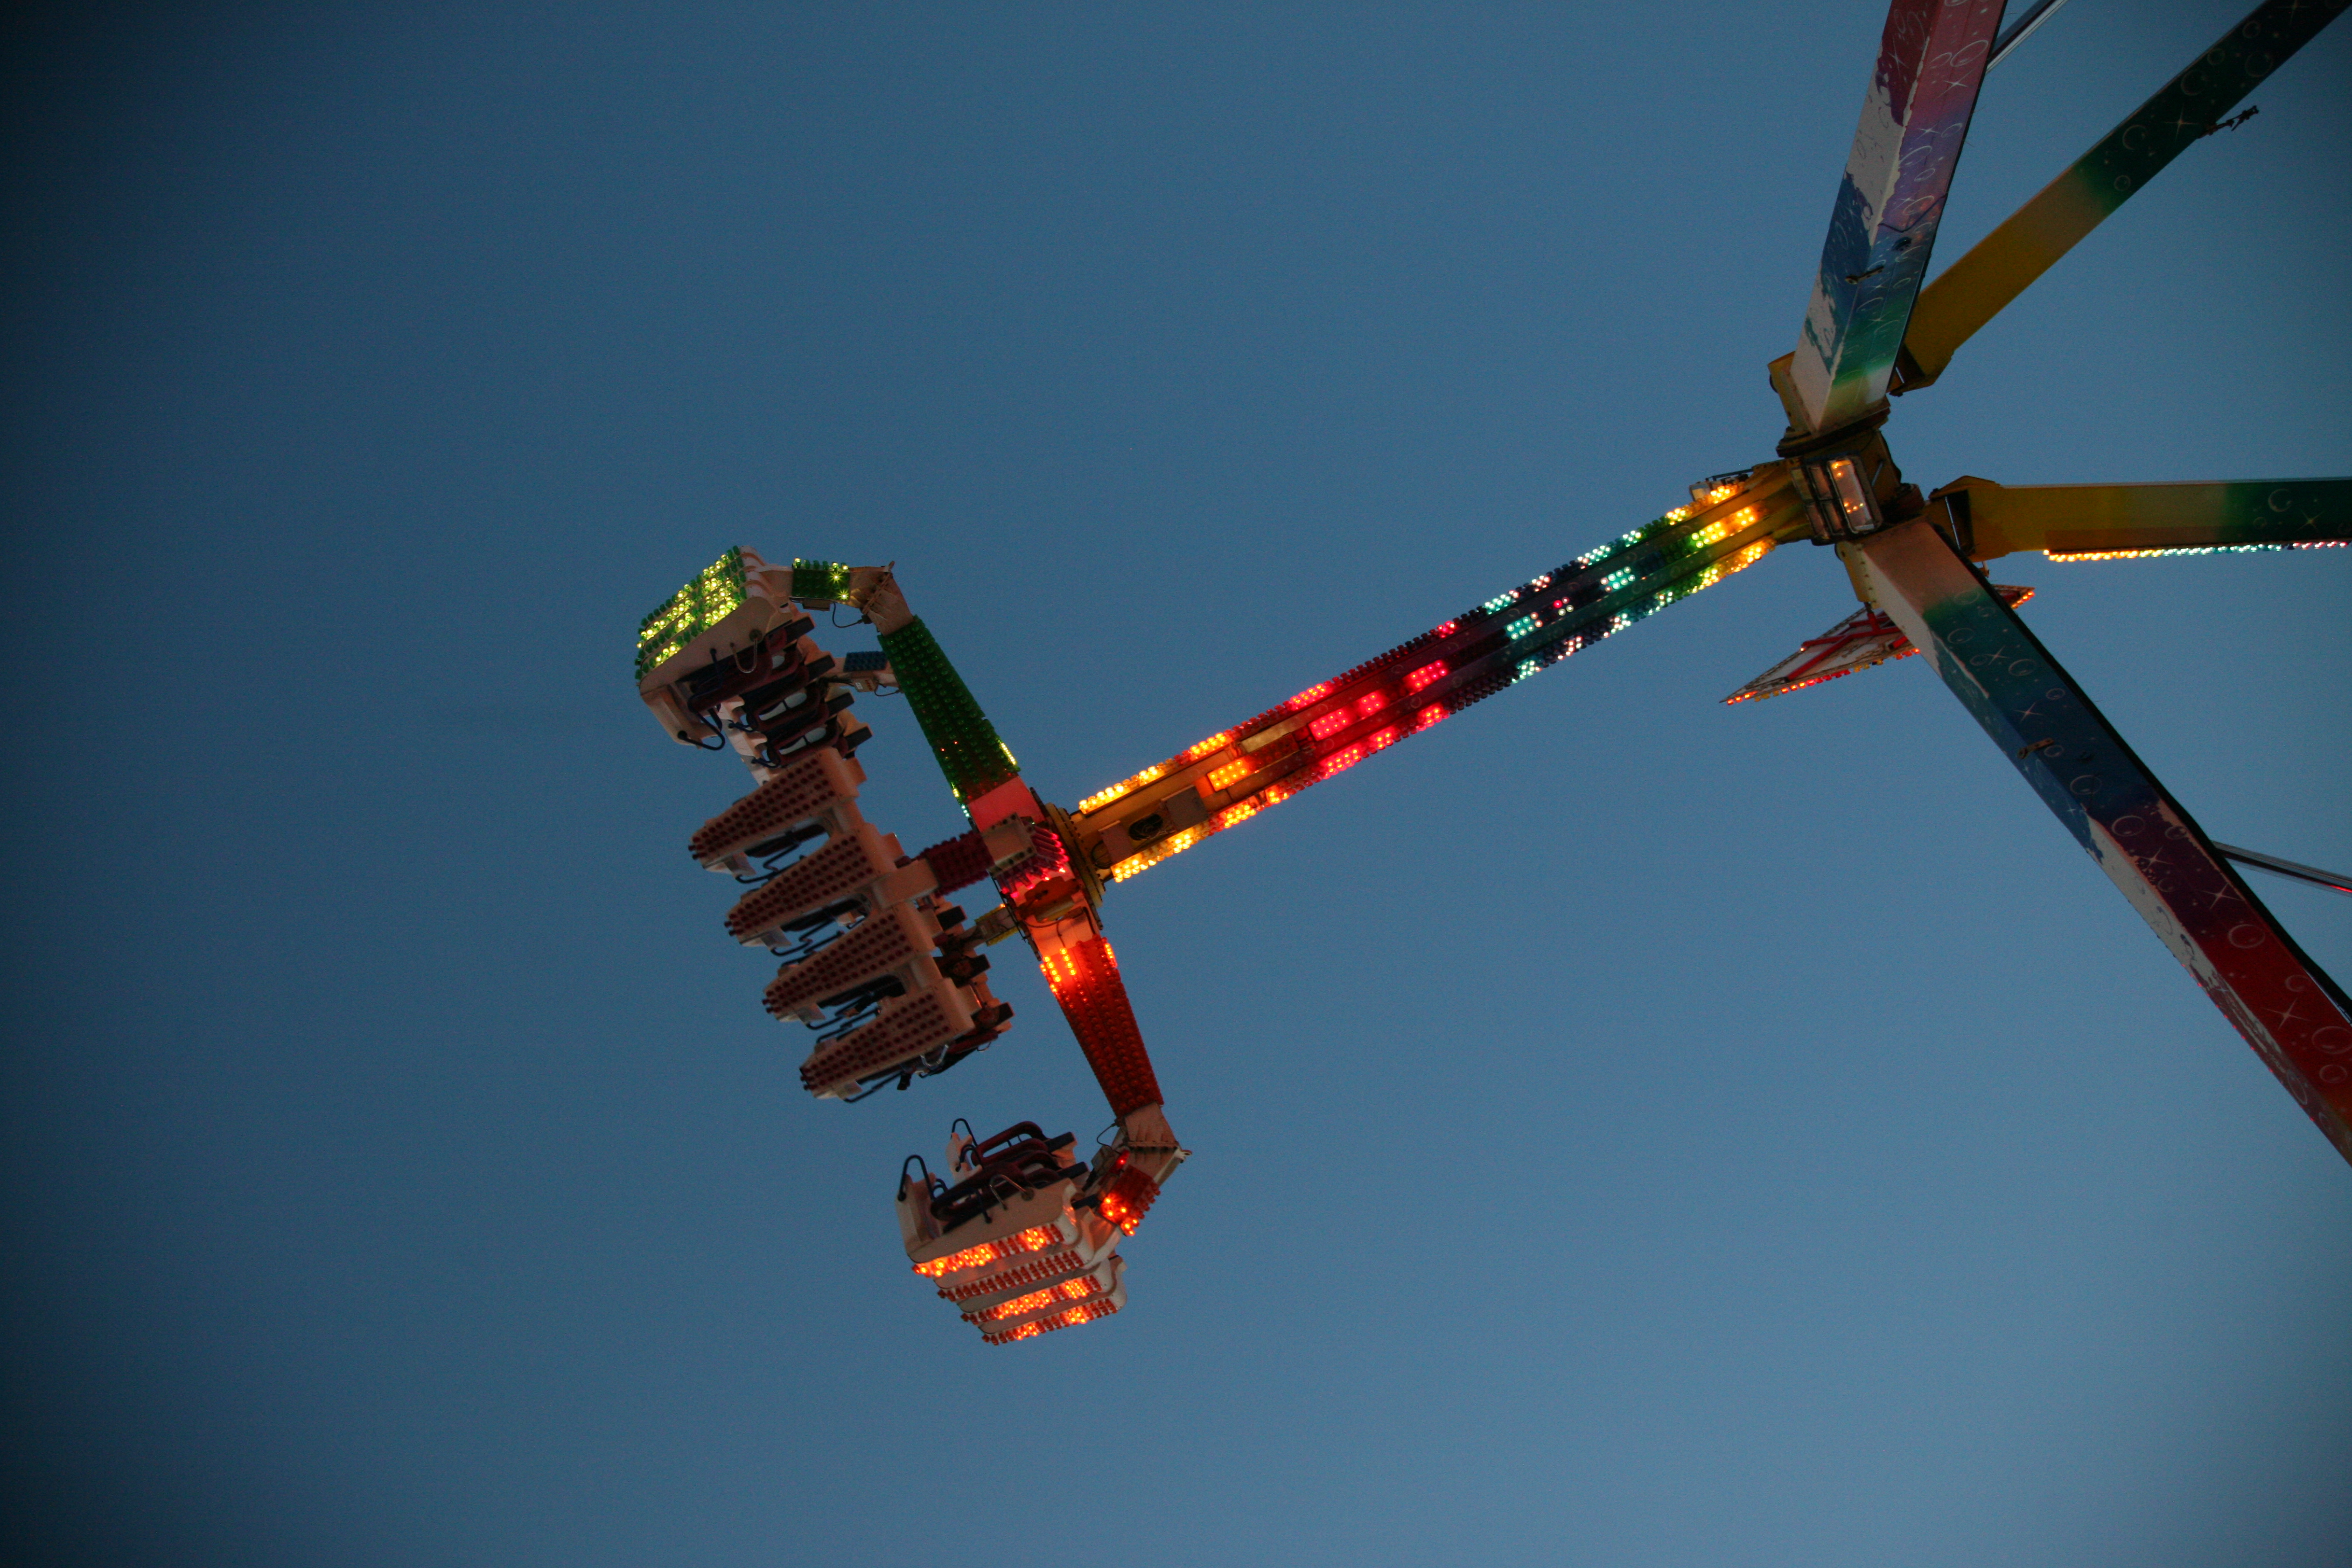
paris, recreation, amusement park, park, roller coaster, funfair, kirmes, mange, foire, kermis, parquedeatracciones, foiredutrne, fteforaine, amusement ride, outdoor recreation, nonbuilding structure